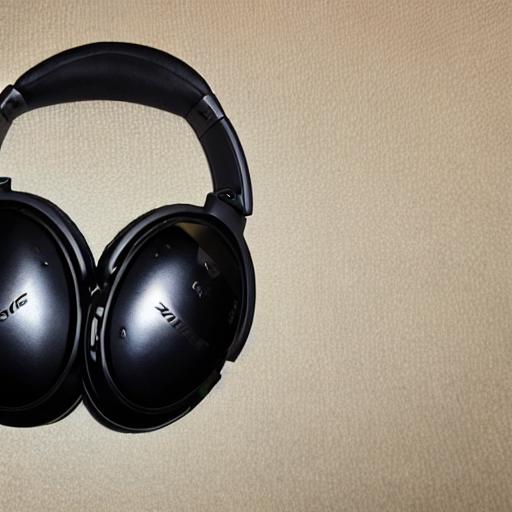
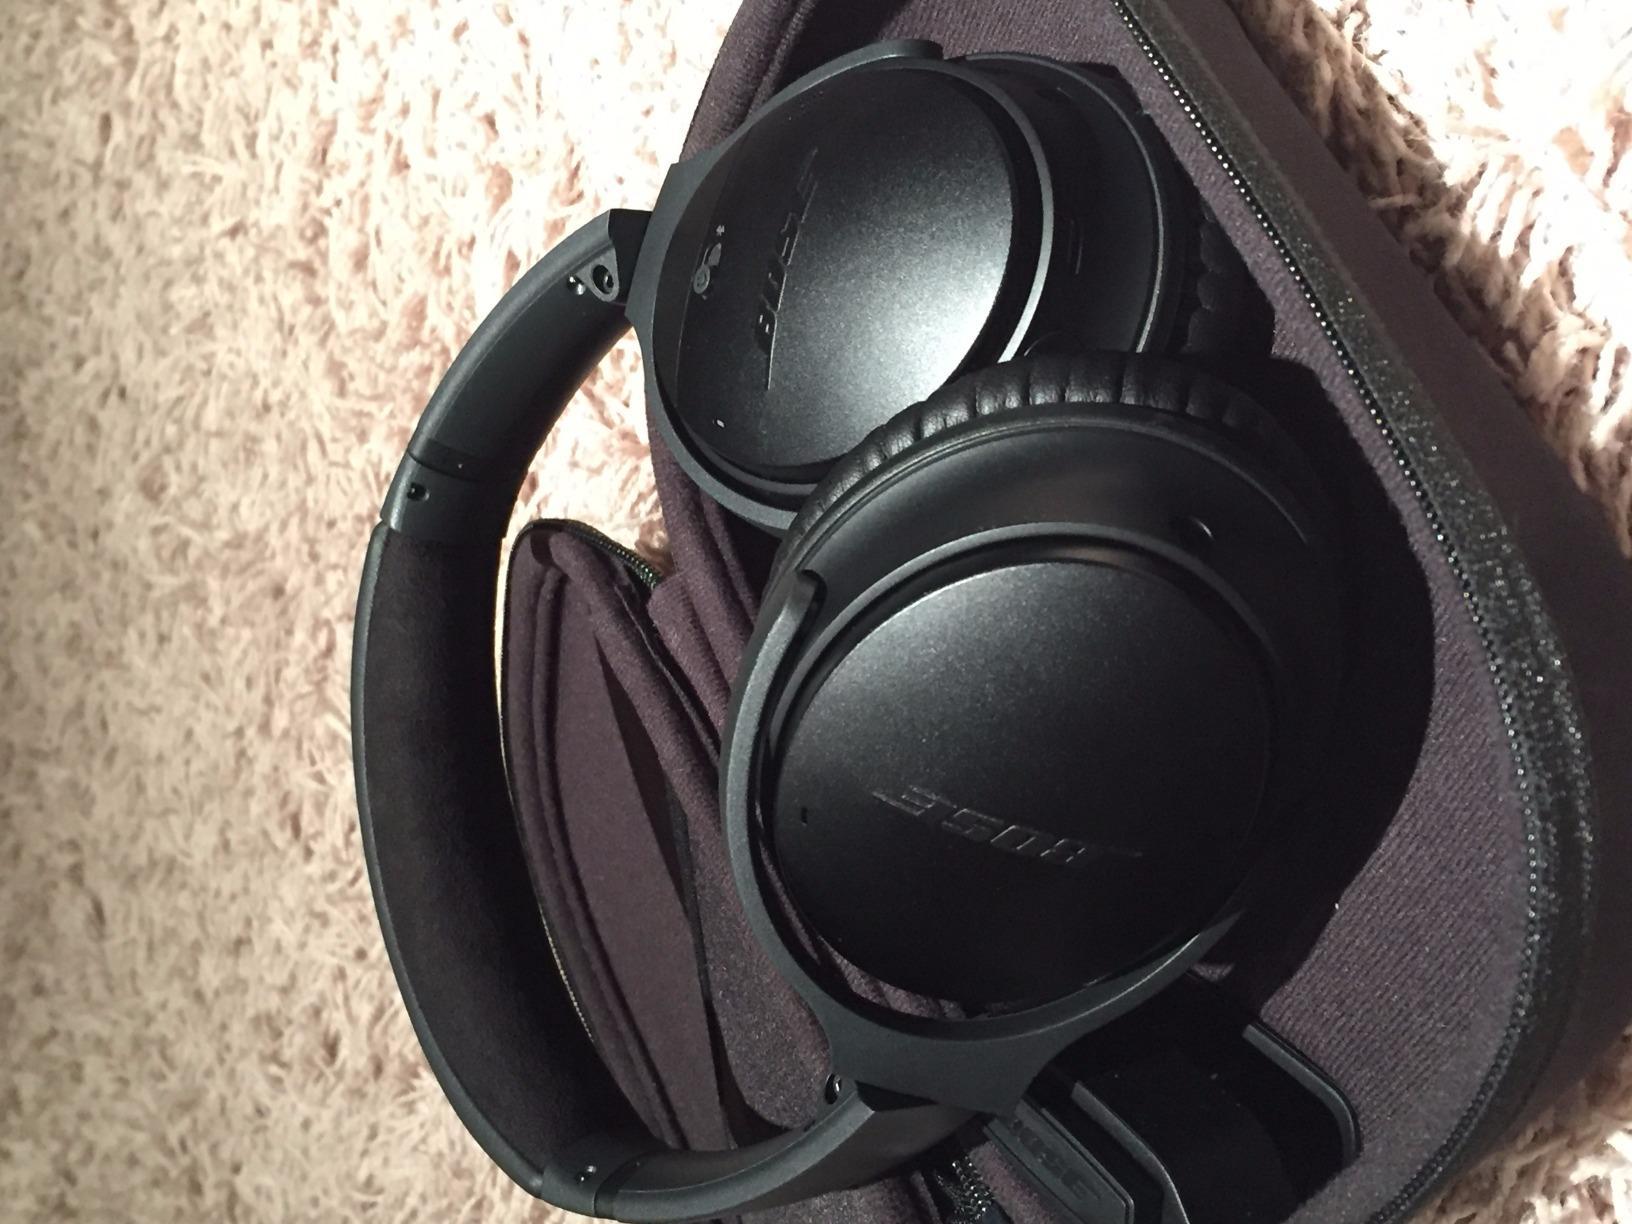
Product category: headphones
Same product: no